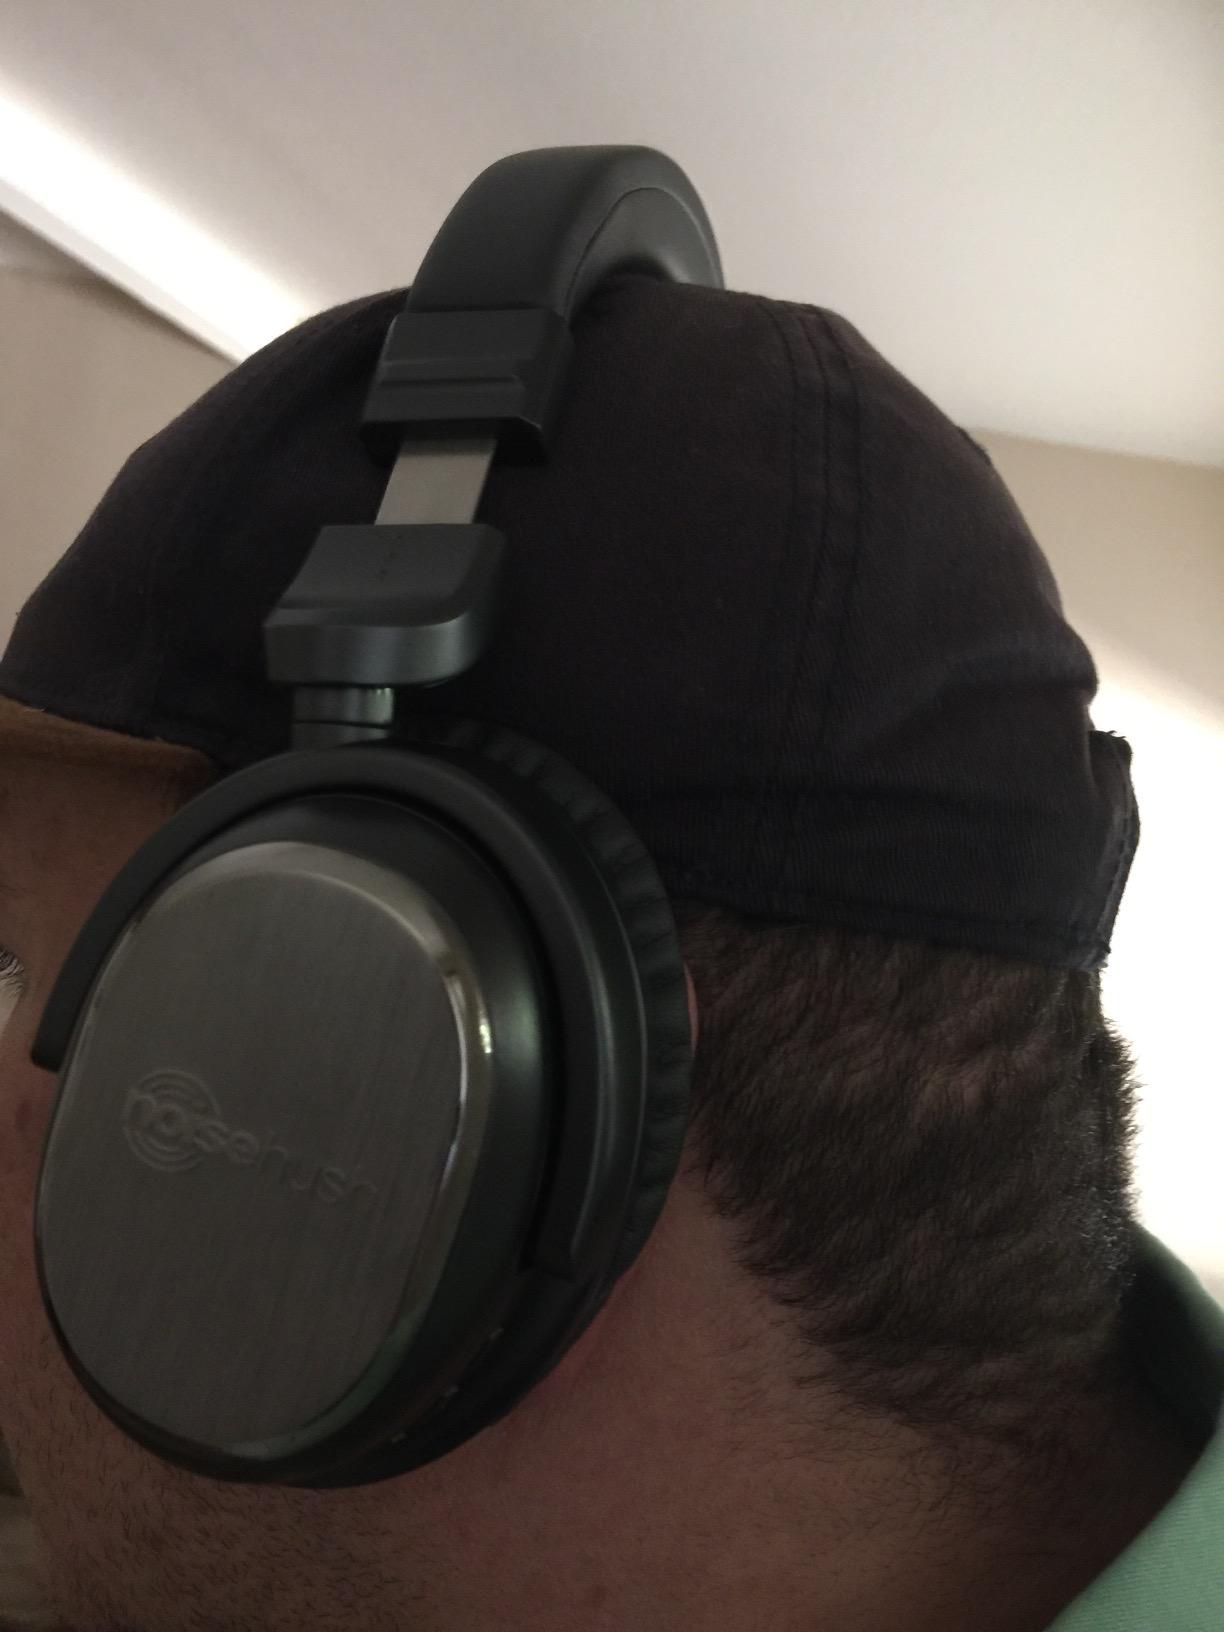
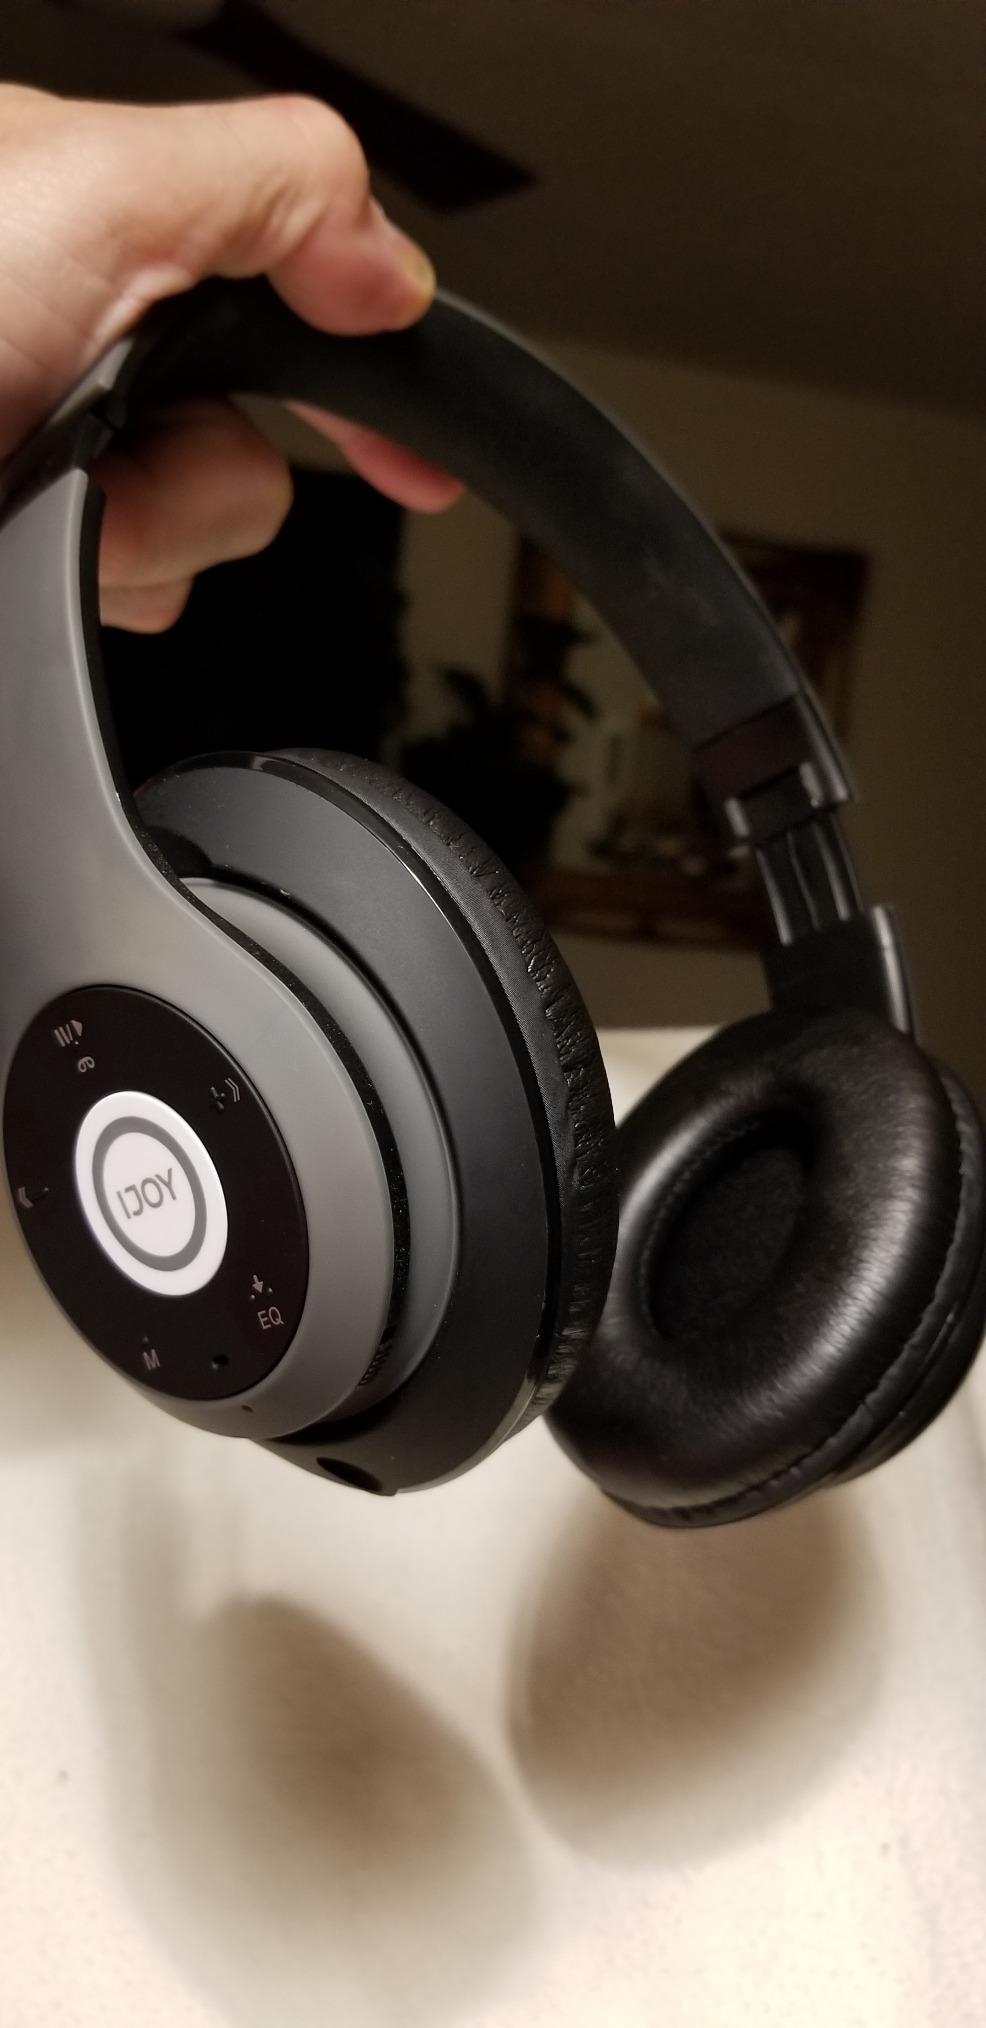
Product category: headphones
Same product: no